Dephasing

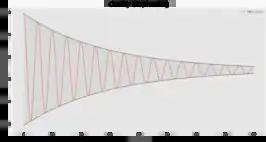
Cavity loses coherence due to dephasing.

In physics, dephasing is a mechanism that recovers classical behaviour from a quantum system. It refers to the ways in which coherence caused by perturbation decays over time, and the system returns to the state before perturbation. It is an important effect in molecular and atomic spectroscopy, and in the condensed matter physics of mesoscopic devices.